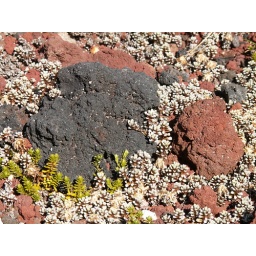
The white flowers in this picture were about the size of a grain of rice.